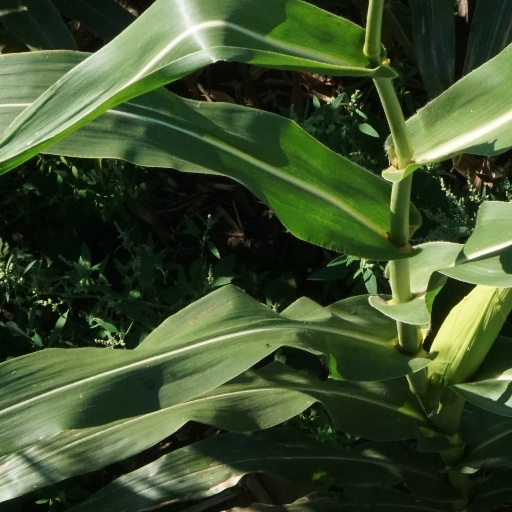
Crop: maize; corn